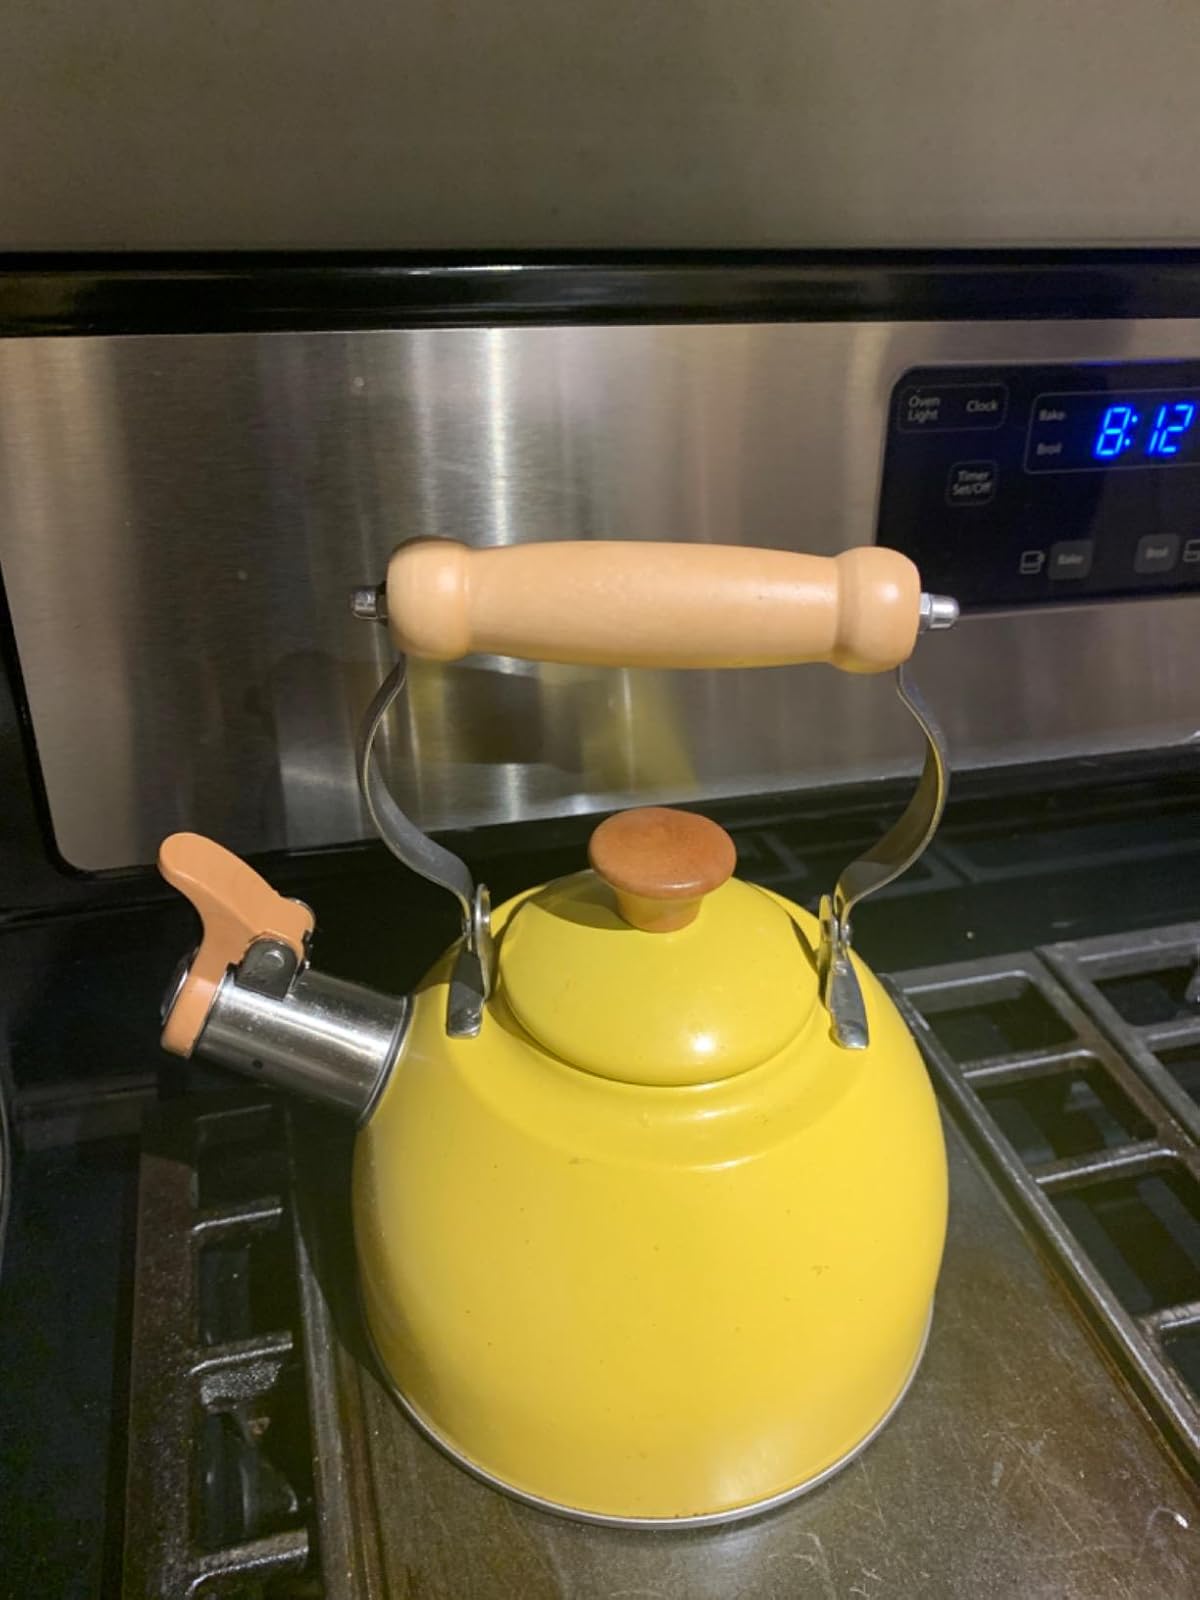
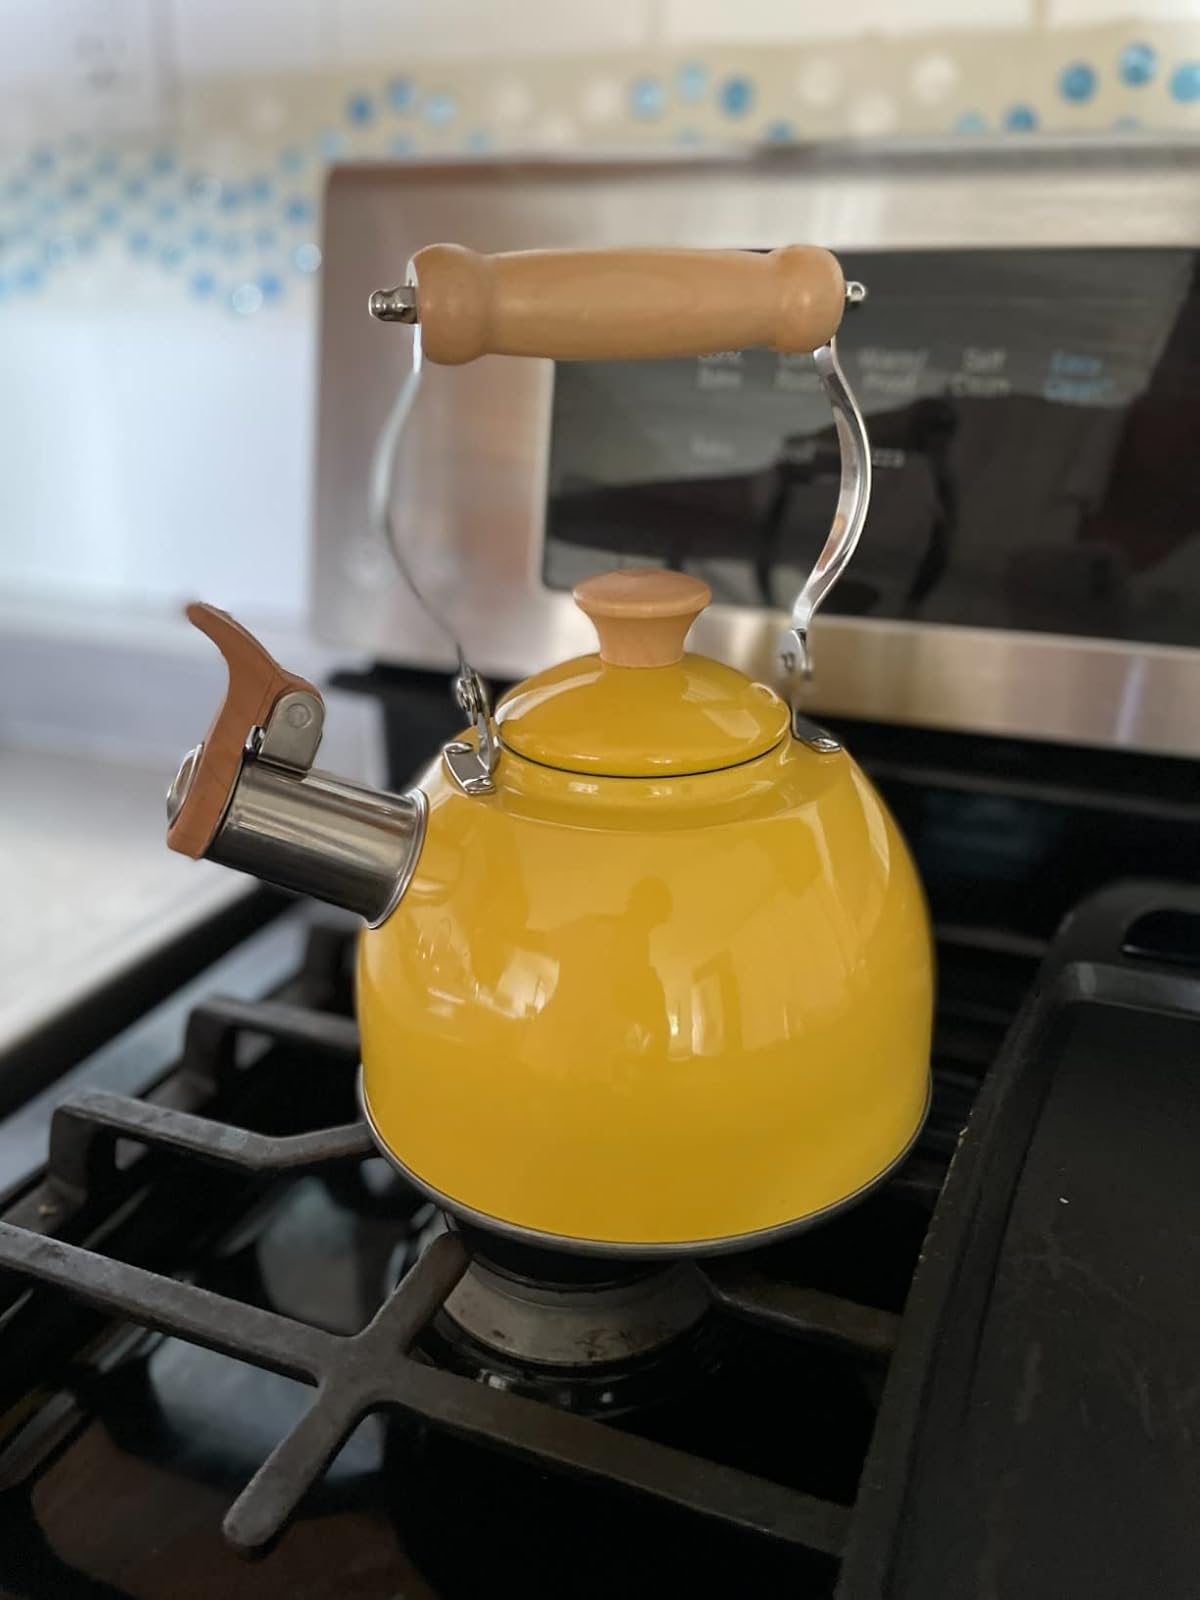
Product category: items_kettle
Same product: yes